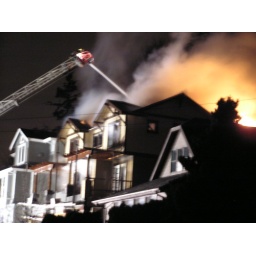
Fire in house underconstruction on our street